1933 NCAA Wrestling Championships

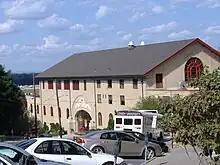
Taylor Gym at Lehigh University, where the championships took place

The 1933 NCAA Wrestling Championships were the 6th NCAA Wrestling Championships to be held. Lehigh in Bethlehem, Pennsylvania hosted the tournament at Taylor Gymnasium.